Grade (slope)

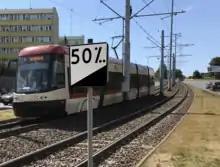
A tram and gradient sign in Gdańsk, Poland, indicating a 50‰ slope (50m/km, 5%).

Any of these may be used. When the term "grade" is used, the slope is usually expressed as a percentage. If one looks at red numbers on the chart specifying grade, one can see the quirkiness of using the grade to specify slope; the numbers go from 0 for flat, to 100% at 45 degrees, to infinity at vertical.